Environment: lab
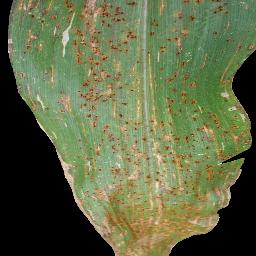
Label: common_rust